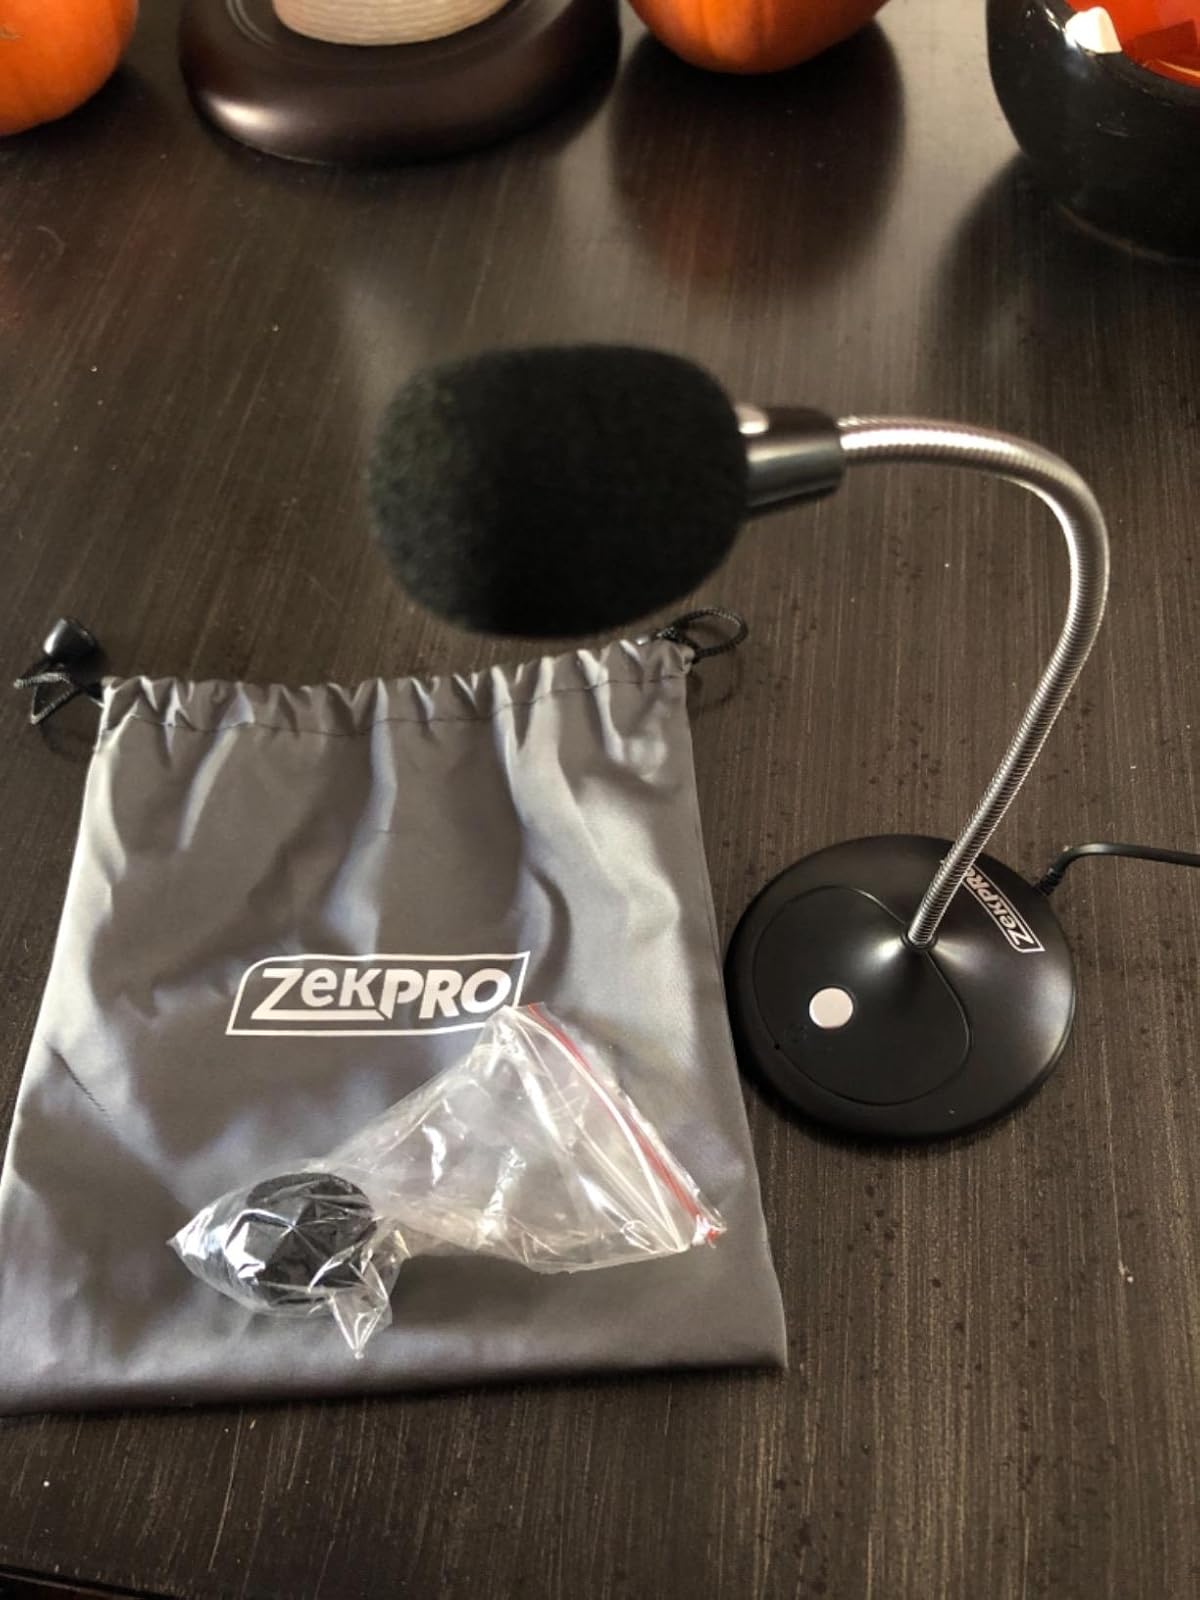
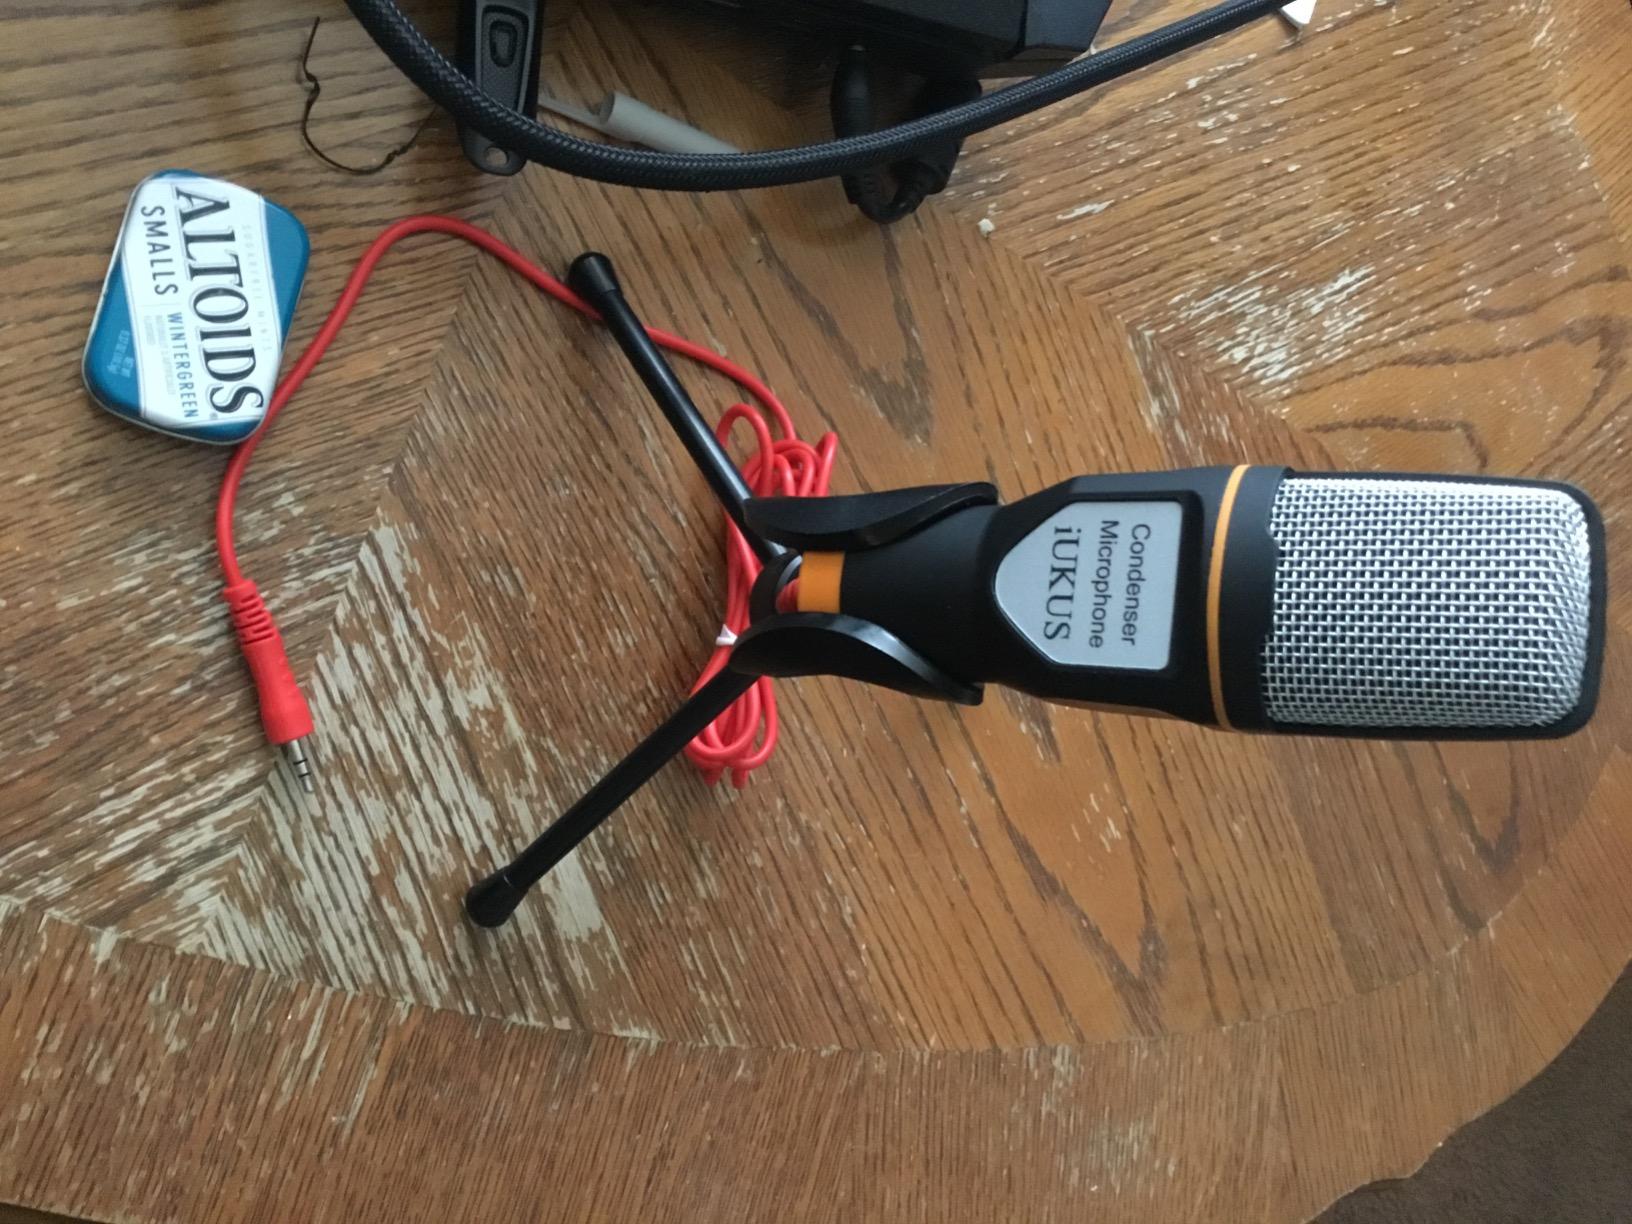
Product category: microphone
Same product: no